A Cry from Within

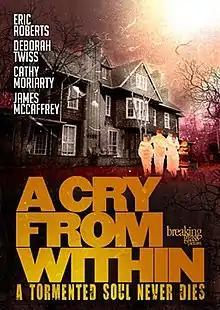
Film poster

A Cry from Within is a 2015 American horror film directed by Deborah Twiss and Zach Miller and starring Twiss, Eric Roberts, Cathy Moriarty and James McCaffrey.